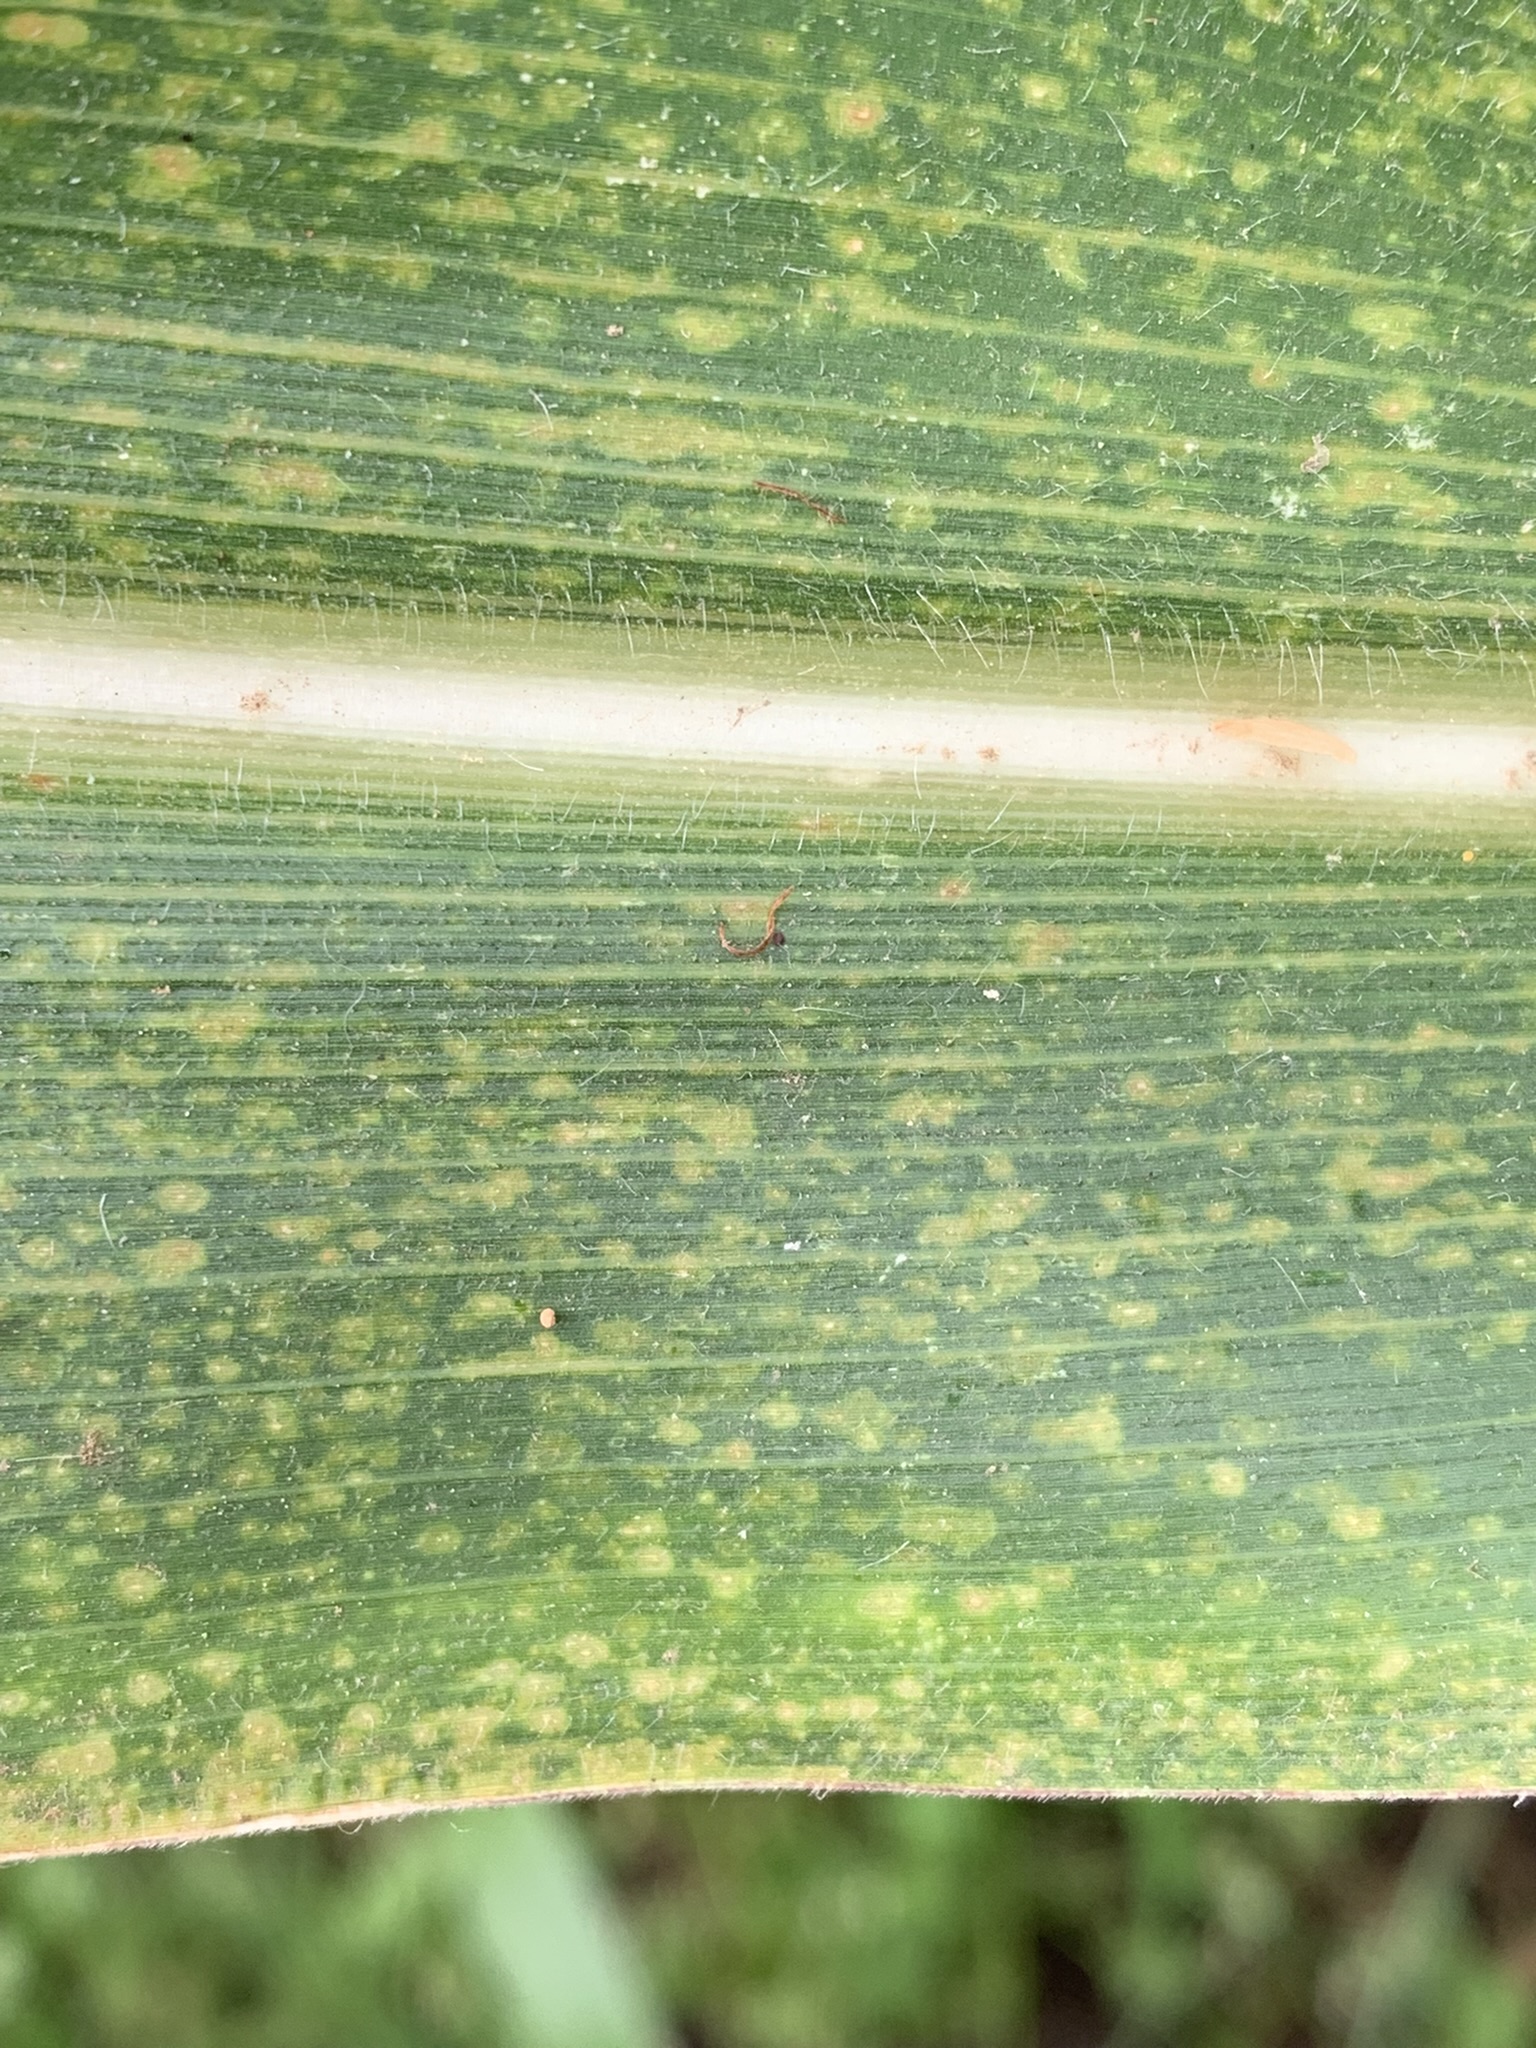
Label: MLN